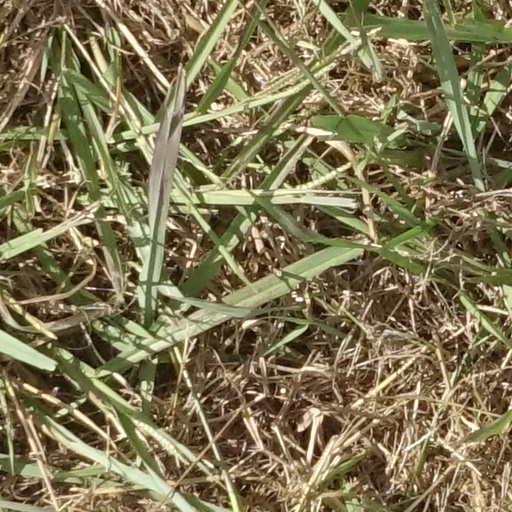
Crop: sorghum